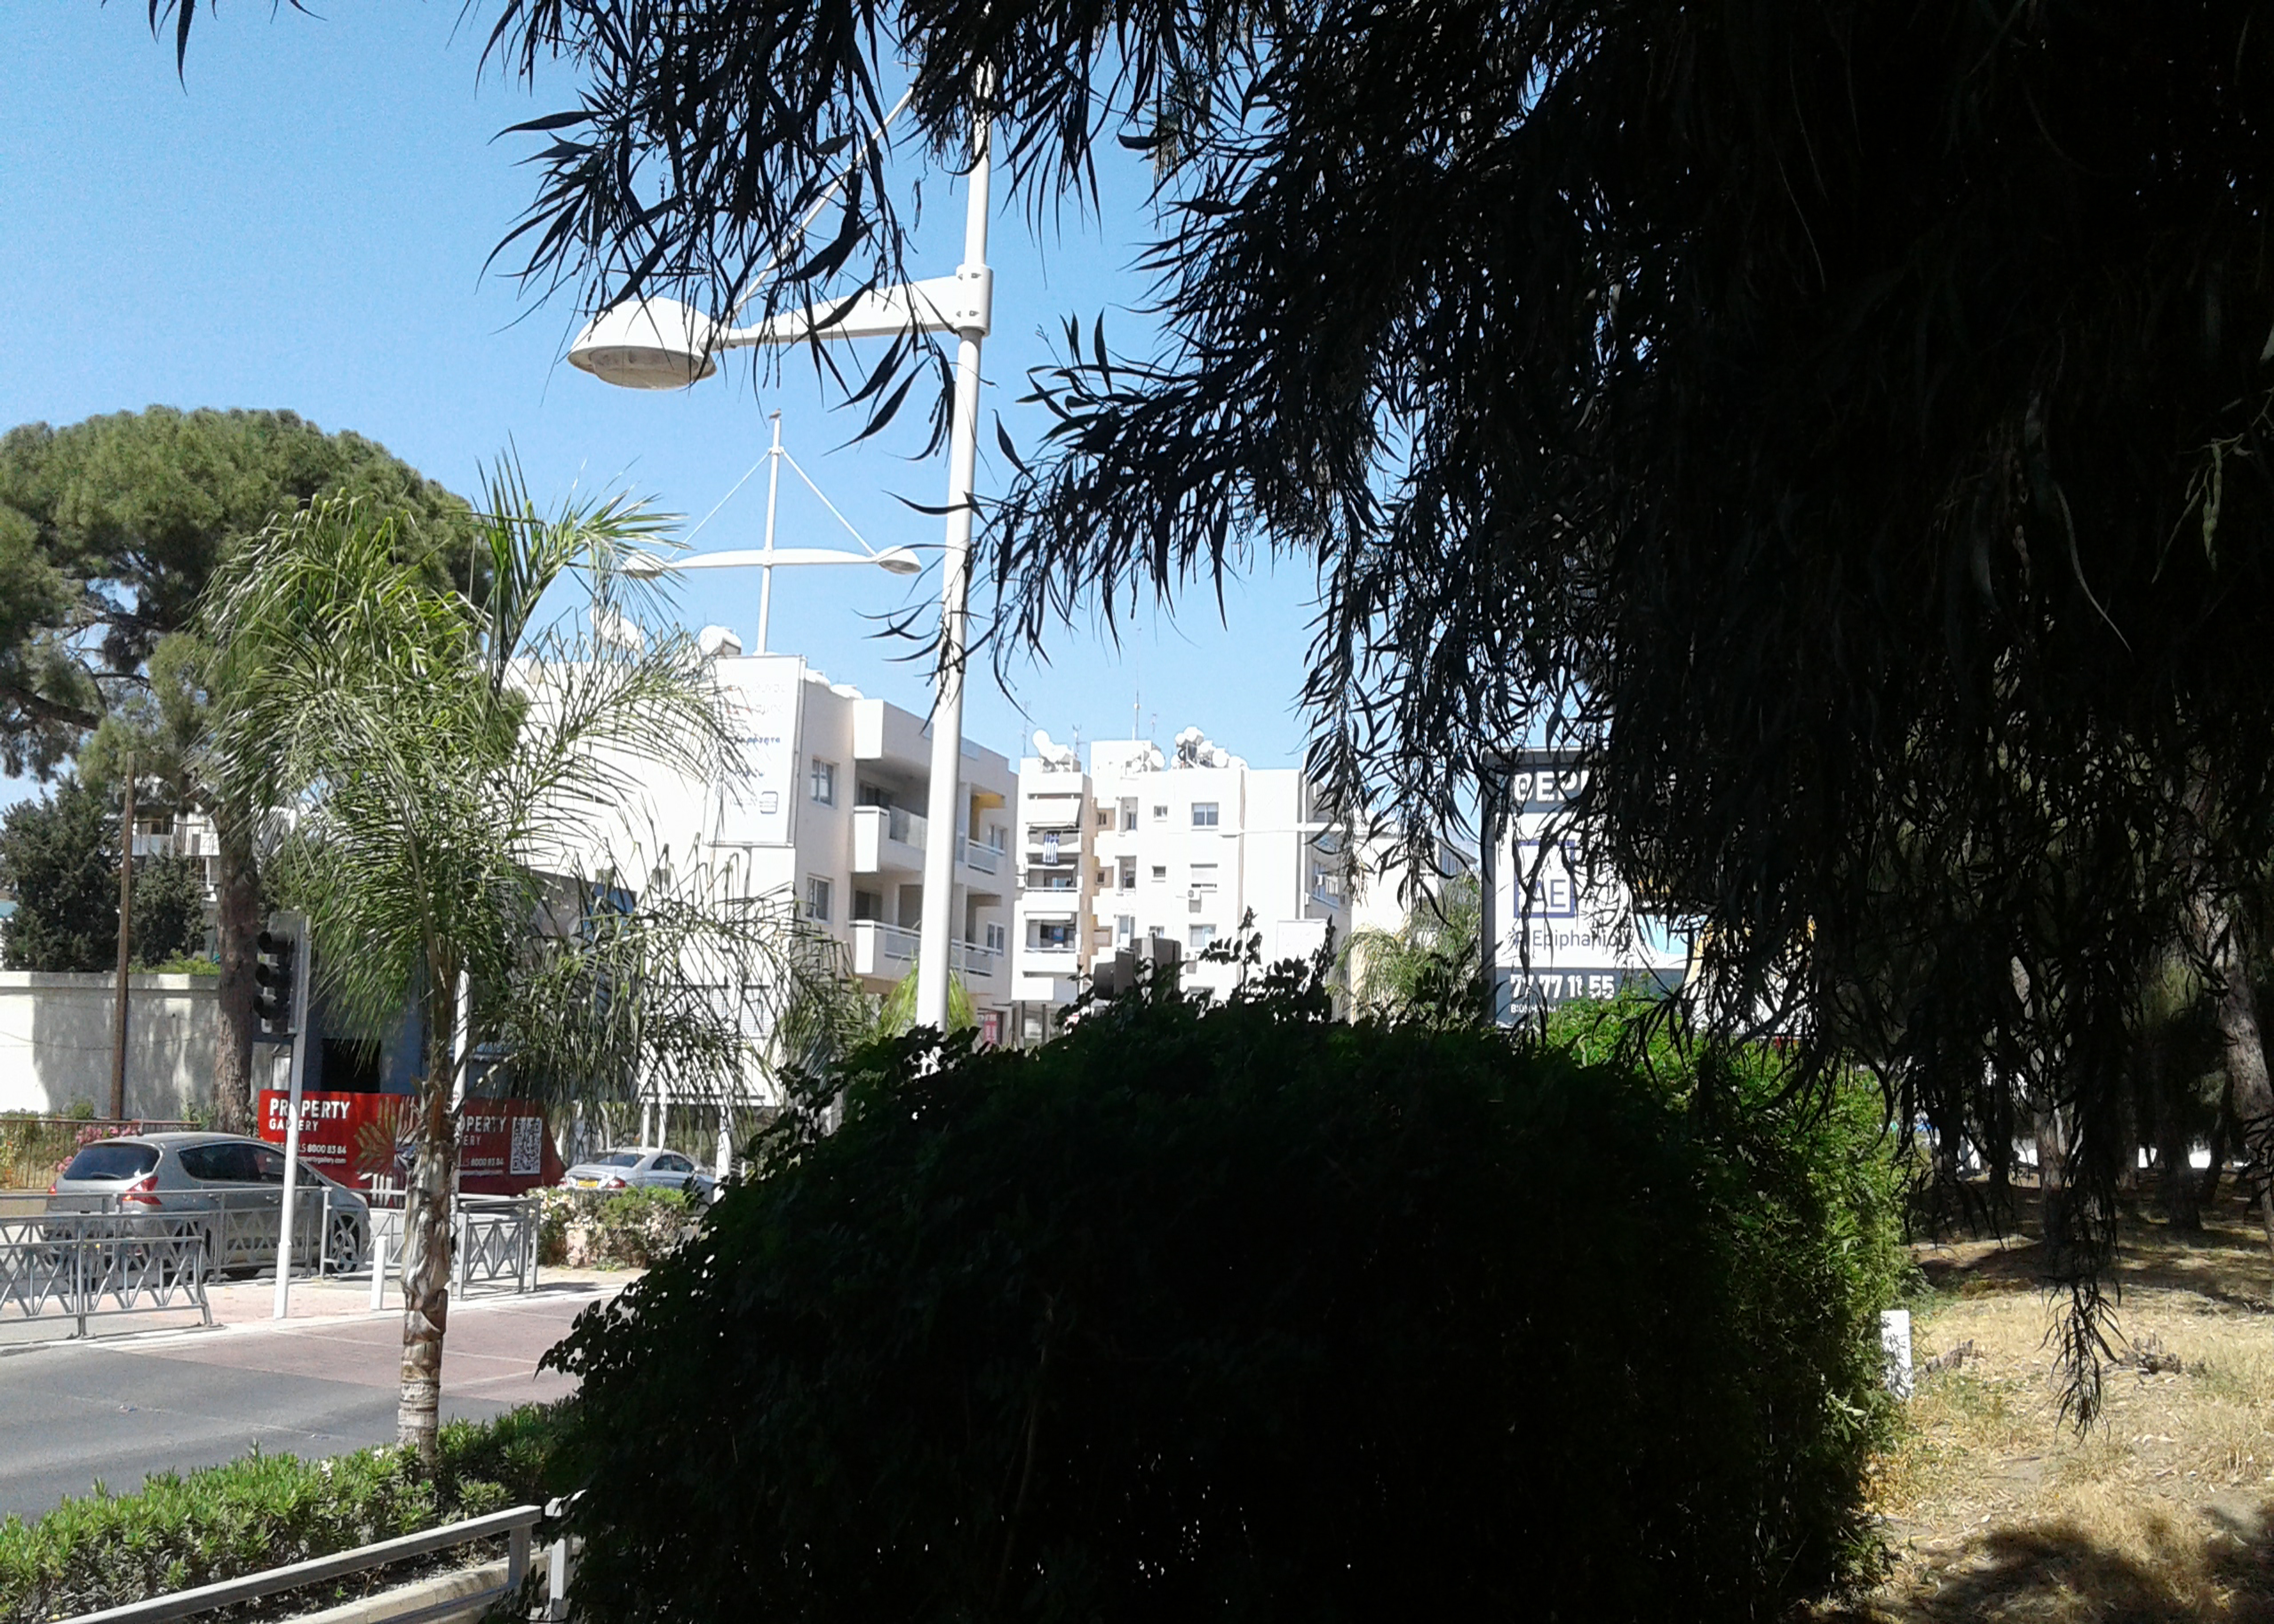
sky, green, buildings, trees, traffic, plant, building, leaf, road surface, branch, tree, architecture, vegetation, biome, urban design, woody plant, arecales, asphalt, street light, grass, condominium, morning, city, Tints and shades, sidewalk, road, landscape, facade, house, shrub, pole, tower block, apartment, mixed use, street, pedestrian, suburb, garden, public utility, parking, headquarters, leisure, shadow, light fixture, lane, downtown, walkway, landscaping, town square, plaza, compact car, vacation, park, intersection